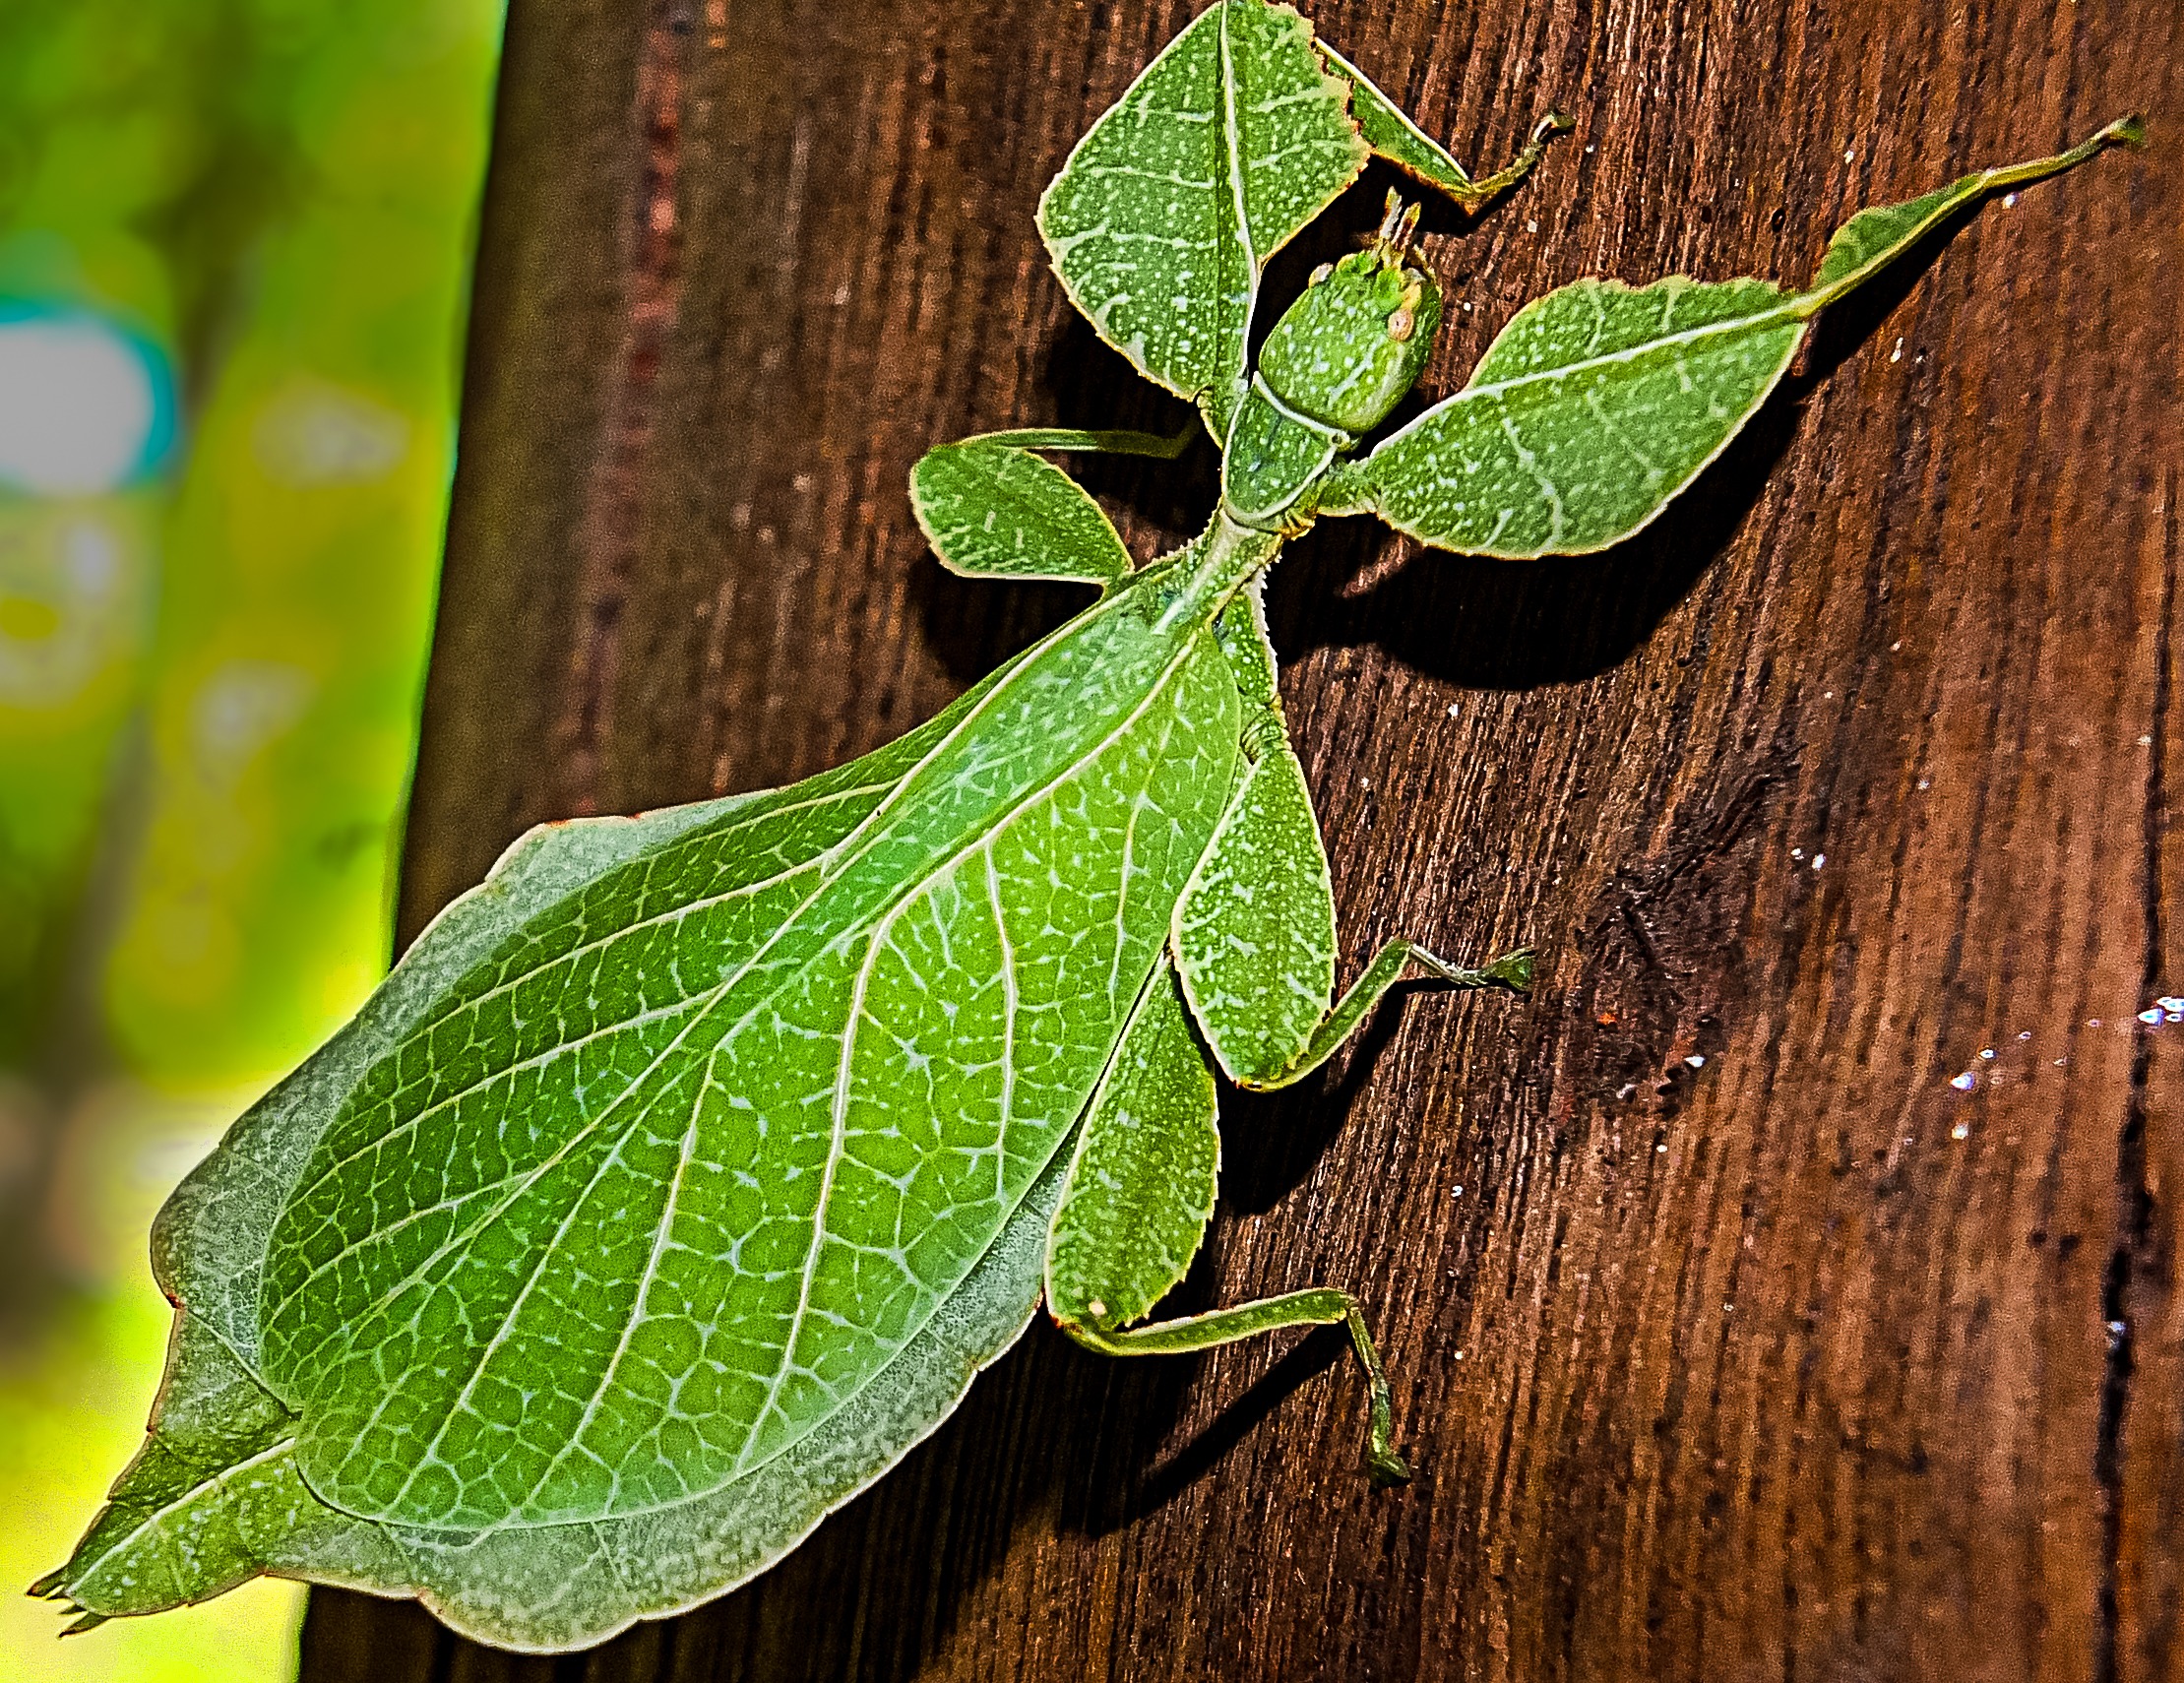
tree, branch, plant, leaf, flower, animal, green, produce, insect, botany, flora, fauna, katydid, macro photography, small animal, flowering plant, cockroach walking, ghost insect, plant stem, woody plant, land plant, phylliinae, phyllioidea